Herbert Hyland

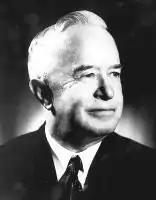

Sir Herbert John Thornhill Hyland (15 March 1884 – 18 March 1970), storekeeper, investor, and politician, was born in 1884 at Prahran, Melbourne, second son of George Hyland, a Victorian-born painter, and his wife Mary, née Thornhill, from Ireland.